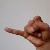
The image shows a hand gesture representing the letter 'J' in Indian Sign Language.